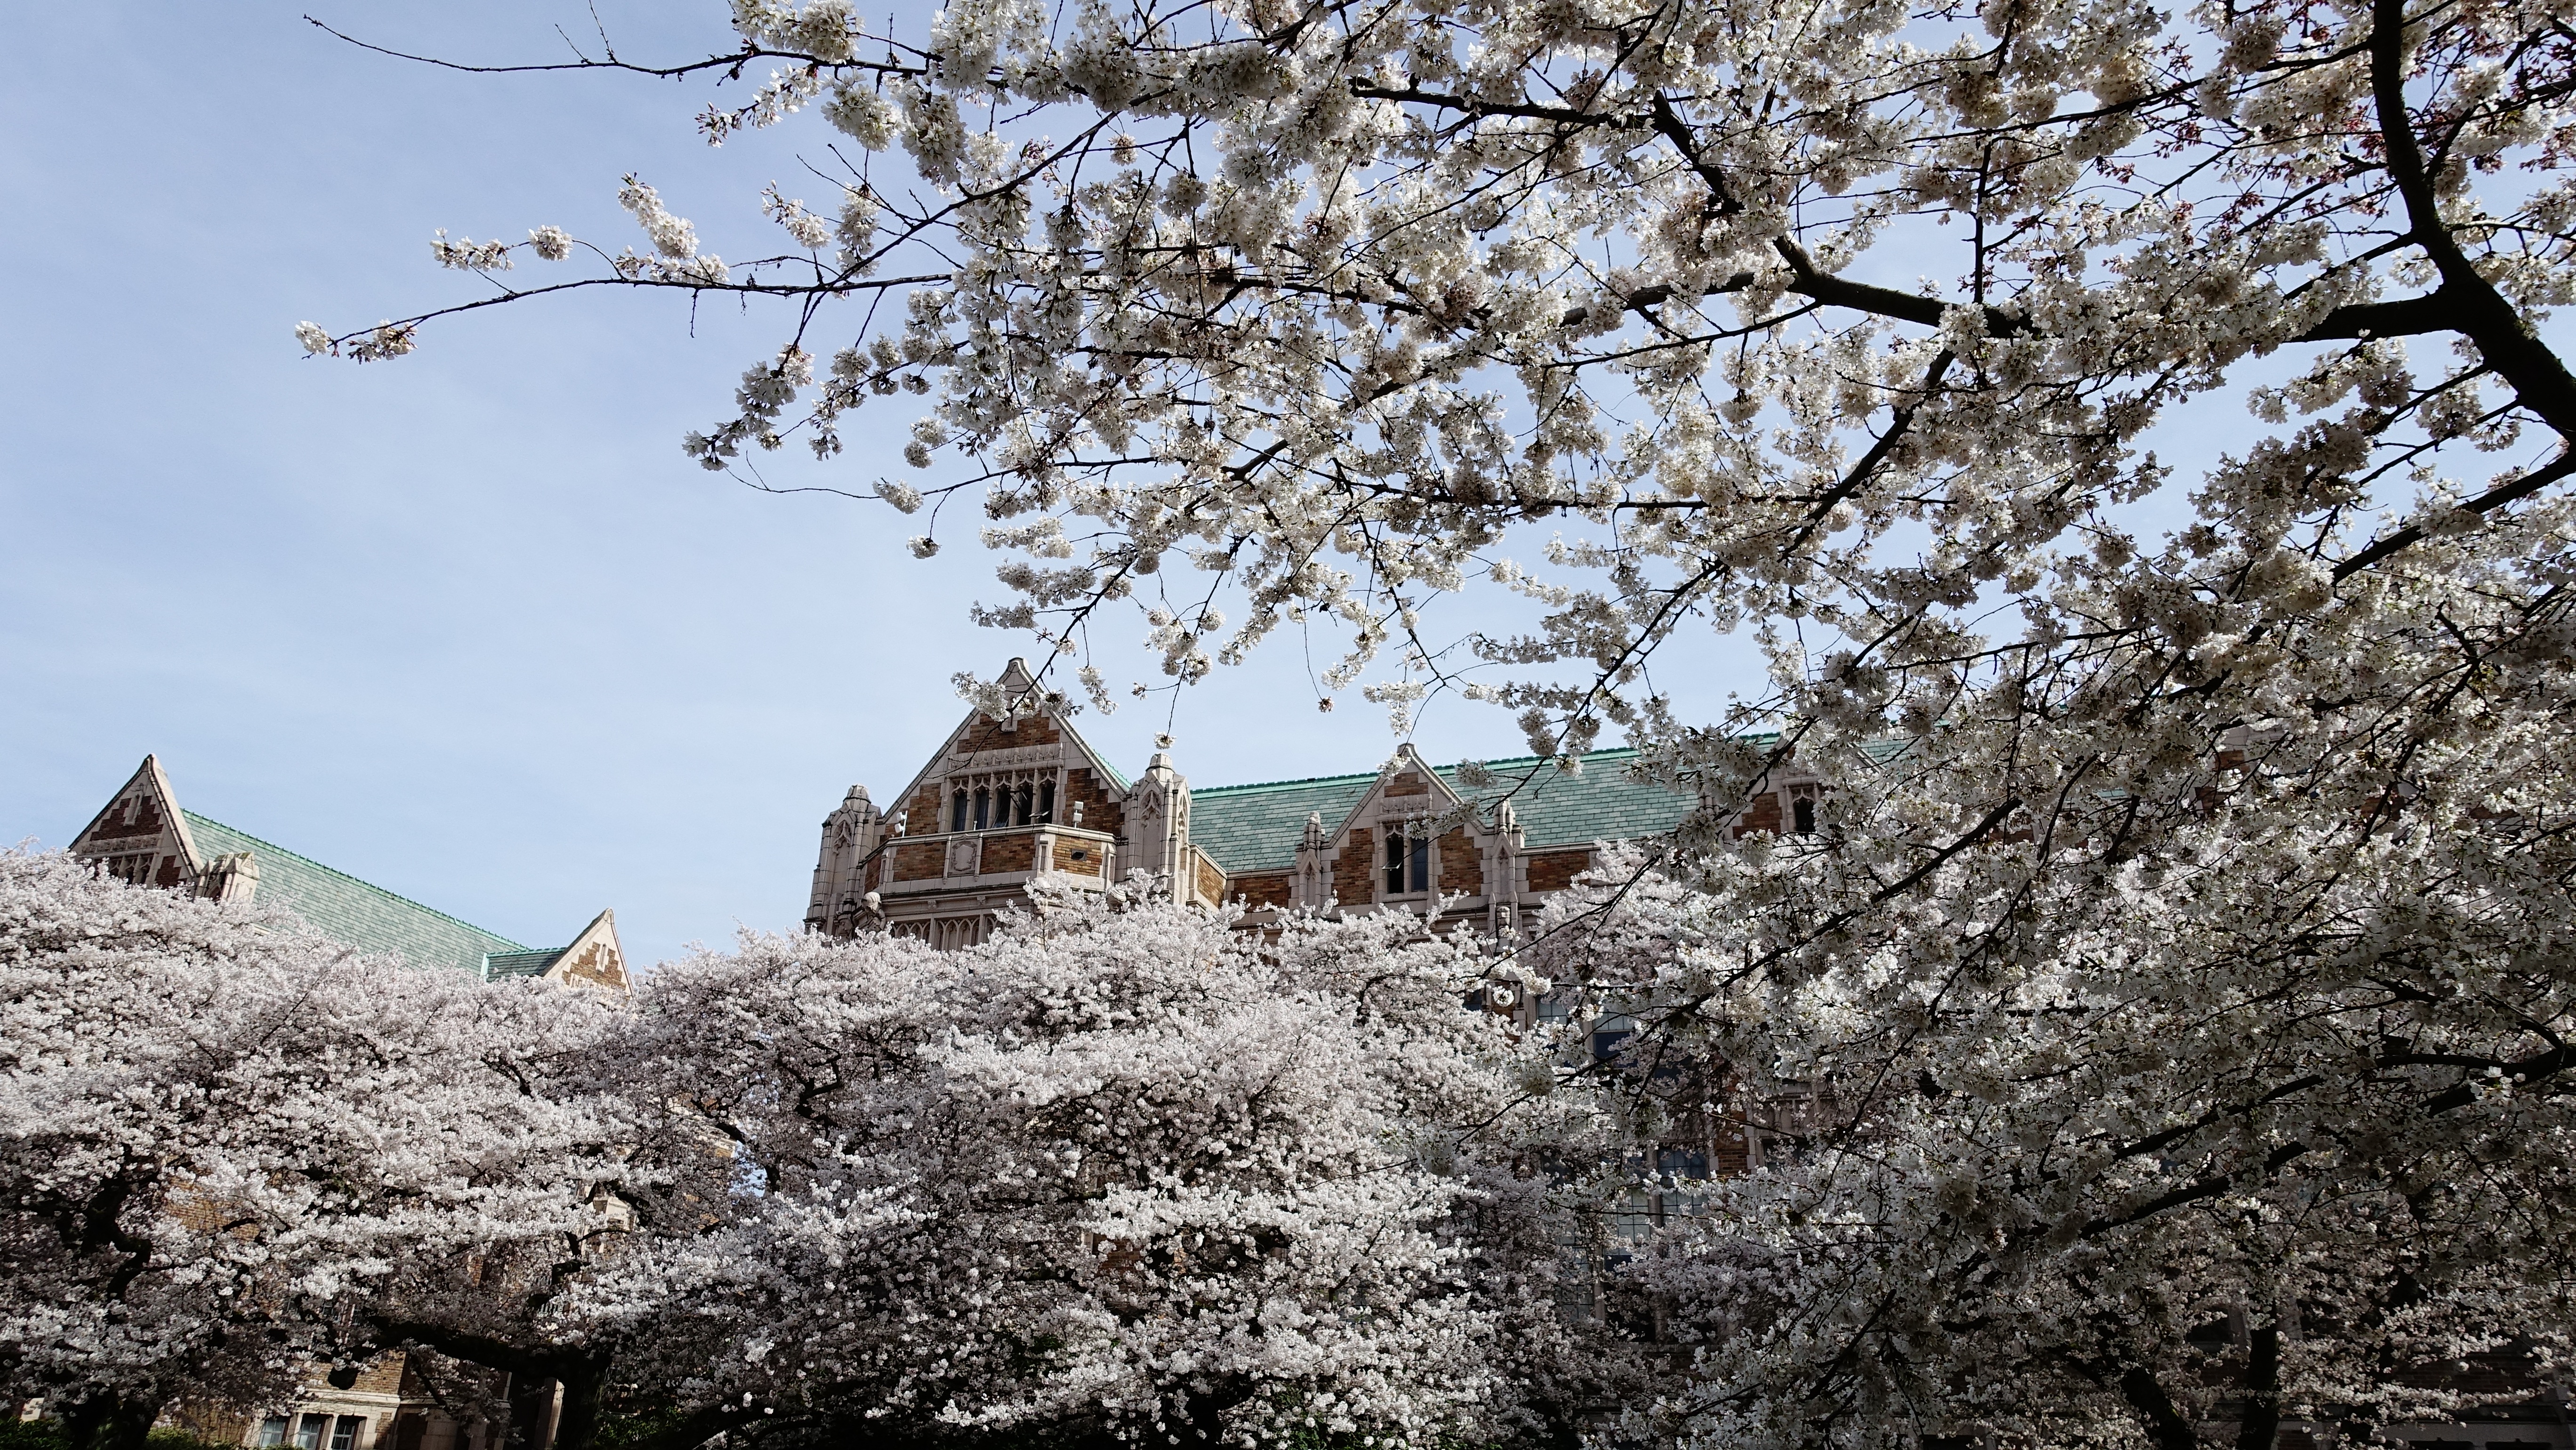
tree, branch, blossom, snow, winter, plant, flower, spring, season, cherry blossom, washington, seattle, cherry blossoms, cherry blossom tree